Liverpool F.C. in international football

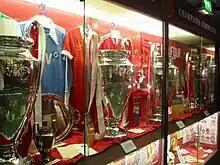
Replicas of the four European Cups Liverpool won from 1977 to 1984 on display in the club's museum

In the next four seasons, they competed in the European Cup and Inter-Cities Fairs Cup, but failed to progress past the third round in either competition. A tie against Dutch team Ajax during the 1966–67 European Cup was to prove pivotal in the history of Liverpool in European competition. Ajax beat Liverpool 7–3 on aggregate. However, the style of football that Ajax played – a patient passing game, inspired by Johann Cruyff – convinced Shankly that Liverpool had to replicate this style to be successful in Europe. Liverpool reached the semi-finals of the 1970–71 Inter-Cities Fairs Cup, losing 1–0 on aggregate to Leeds United. They competed in the 1971–72 European Cup Winners' Cup, despite losing the 1971 FA Cup Final, as the FA Cup winners, Arsenal, had also qualified for the European Cup by winning the league championship. Liverpool were eliminated in the second round by Bayern Munich of Germany, losing 3–1 on aggregate.